Teresa Giménez Barbat

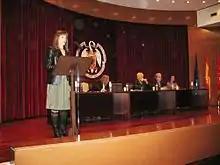
Teresa Giménez Barbat

She studied at the University of Barcelona, where she received a degree in anthropology. In 2008 she promoted the "Third Culture" association, and in 2009 "Secular Humanism Forum" dedicated to promote an ethic independent of religion.